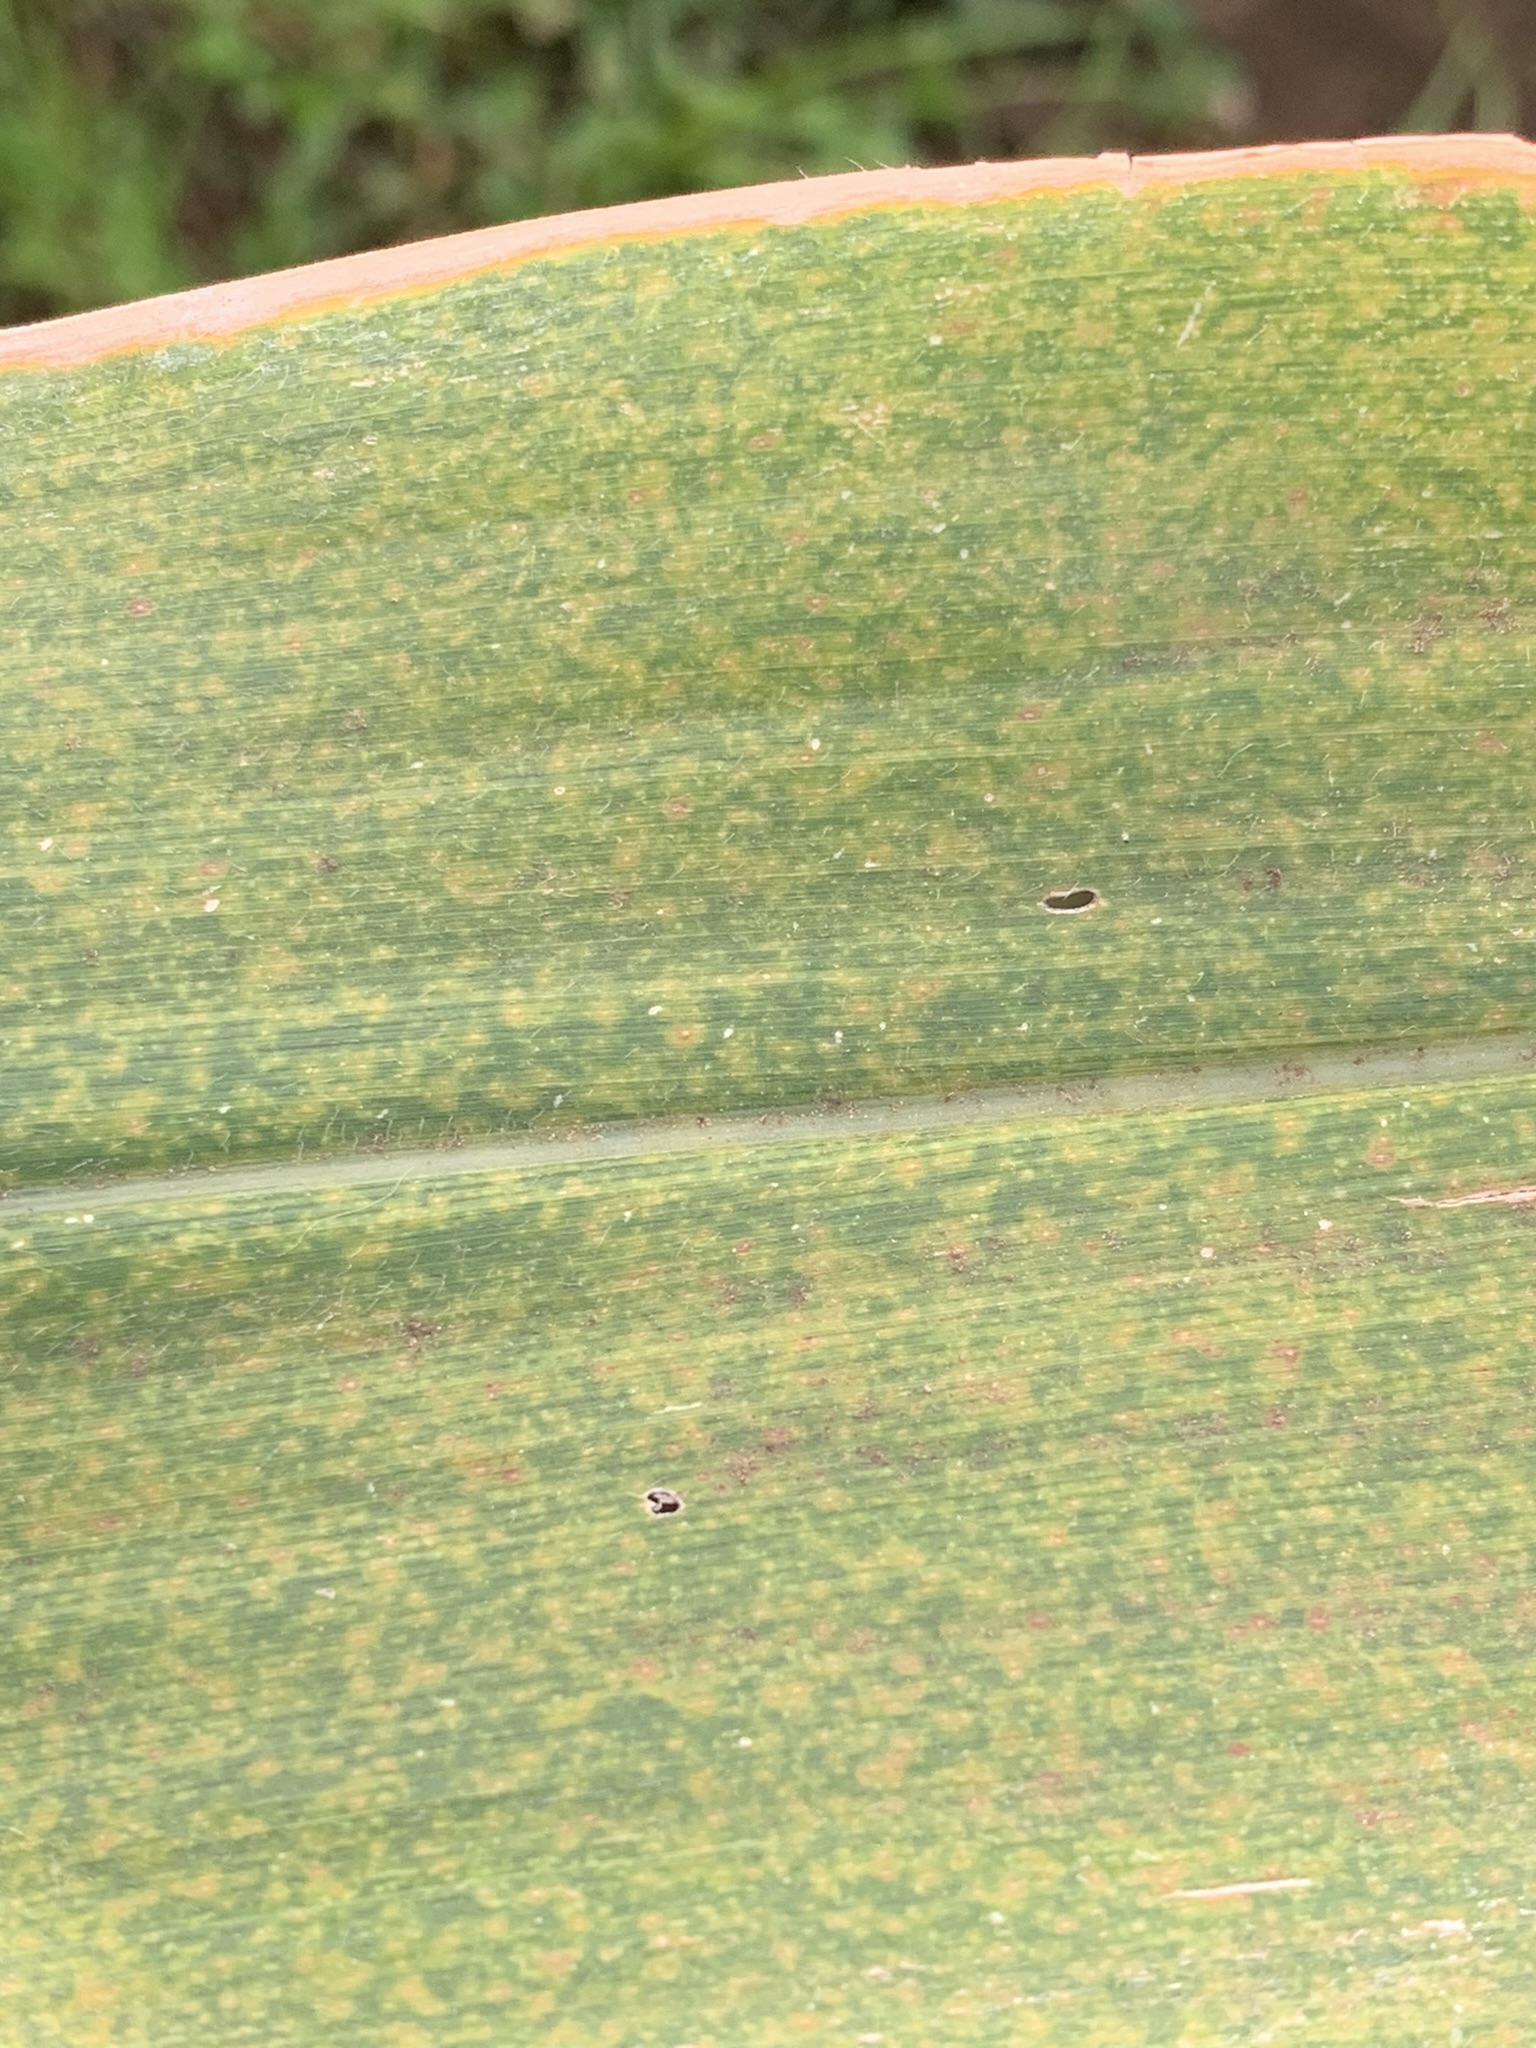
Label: MLN